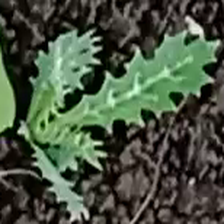
Weed species: Bilayat_(Mexicana_Argemone)